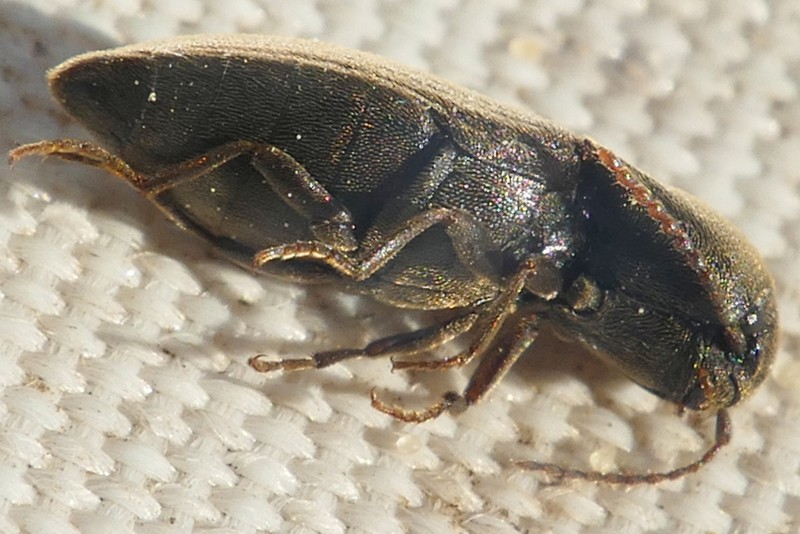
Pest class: clickbeetles_wireworms